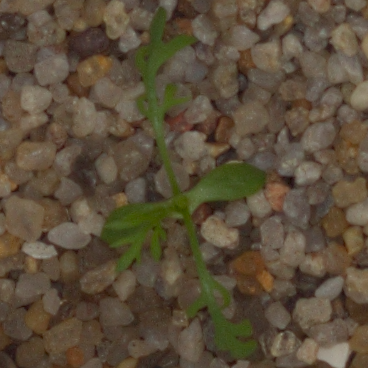
Label: scentless_mayweed